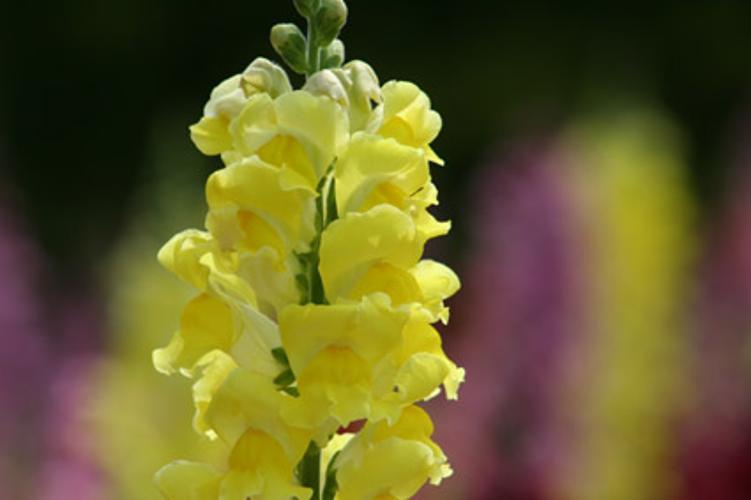
Label: snapdragon